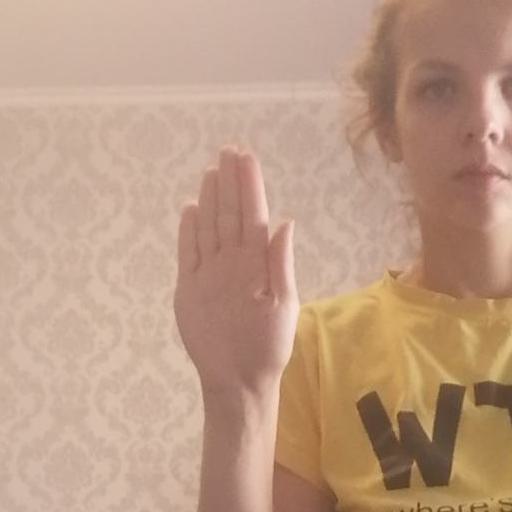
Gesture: stop